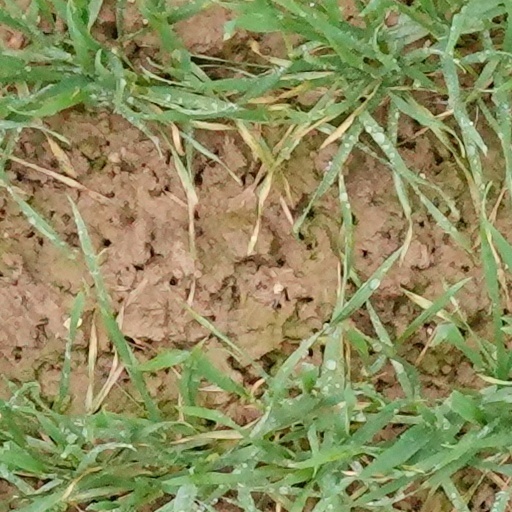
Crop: wheat